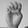
ASL letter: E